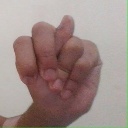
अक्षर: न